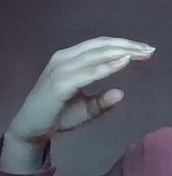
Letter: jeem